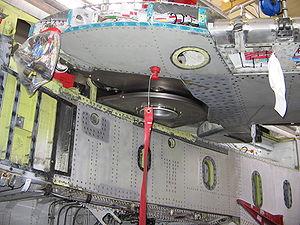
La voilure à géométrie variable est une voilure dont la forme peut être modifiée en cours de vol, afin de rendre un aéronef capable d'évoluer à différentes vitesses sans perte d'efficacité.